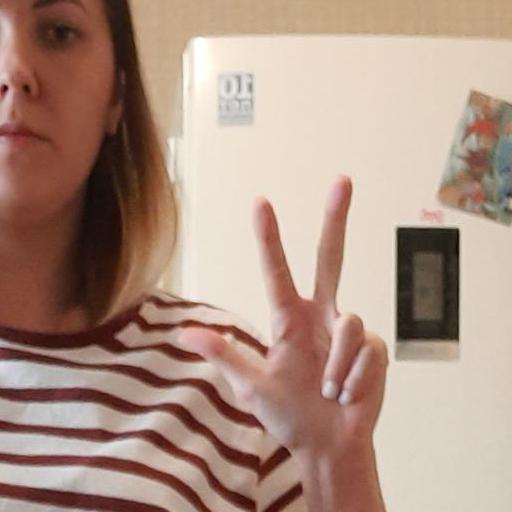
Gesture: three2